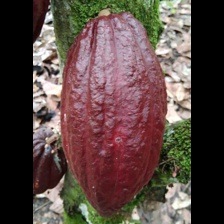
Label: sana